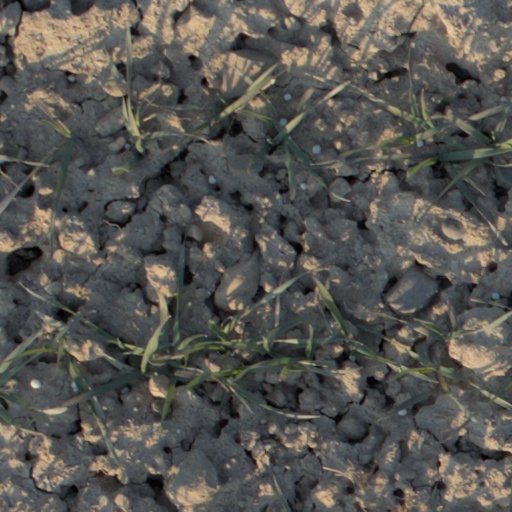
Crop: wheat